Question: Please indicate a possible affordance area of the bicycle that can be used for sitting on
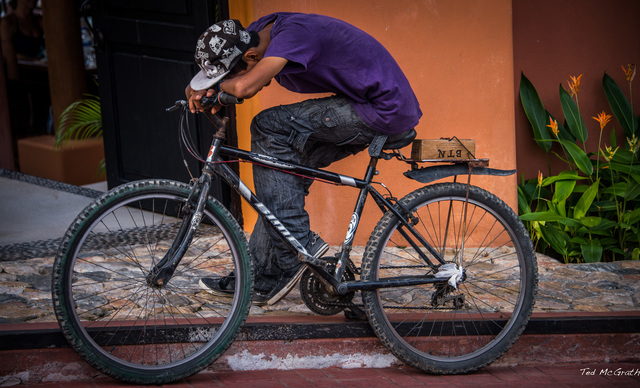
Answer: [355.5, 127.5, 422.5, 156.5]